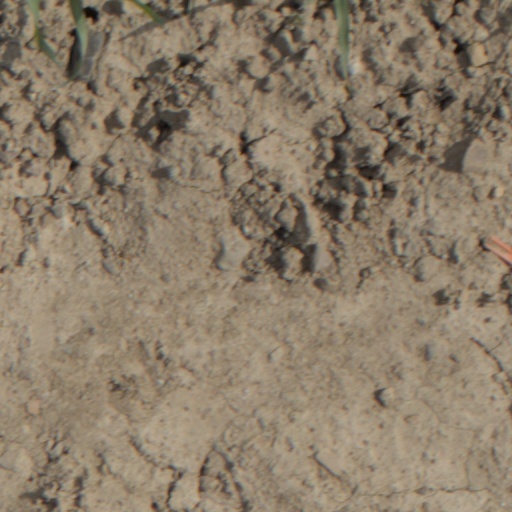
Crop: wheat